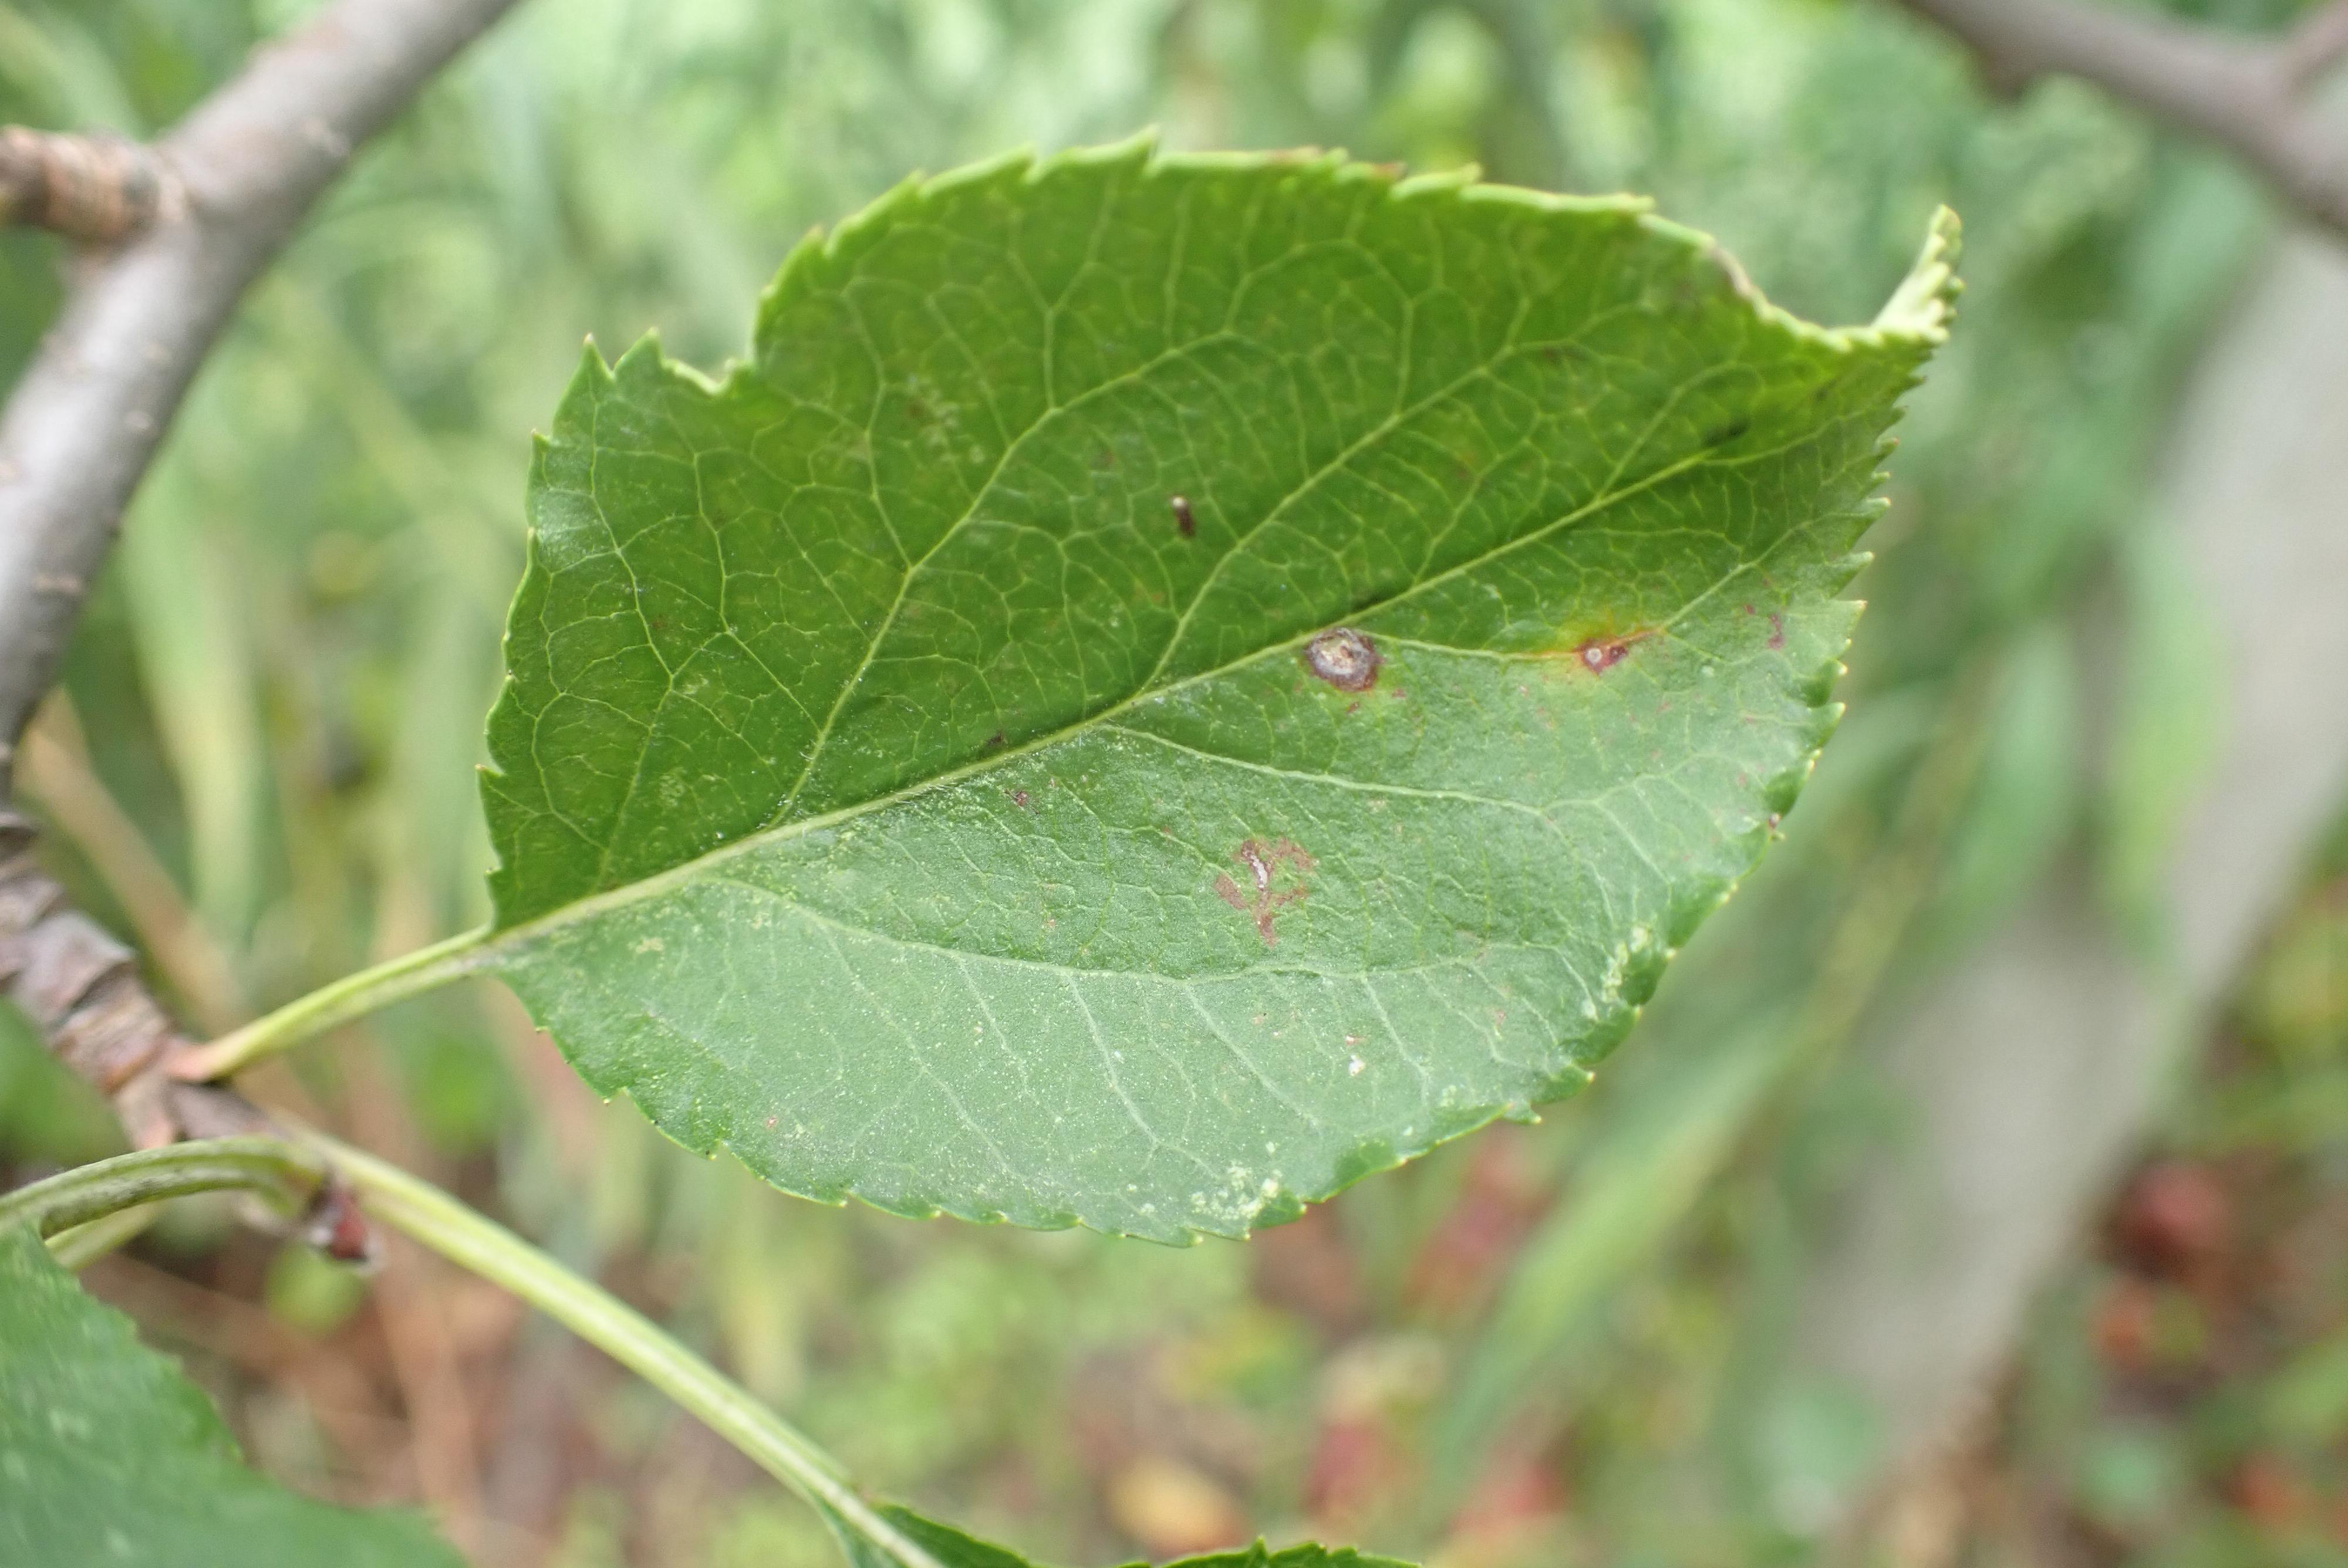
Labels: complex